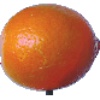
Label: Tangelo 1